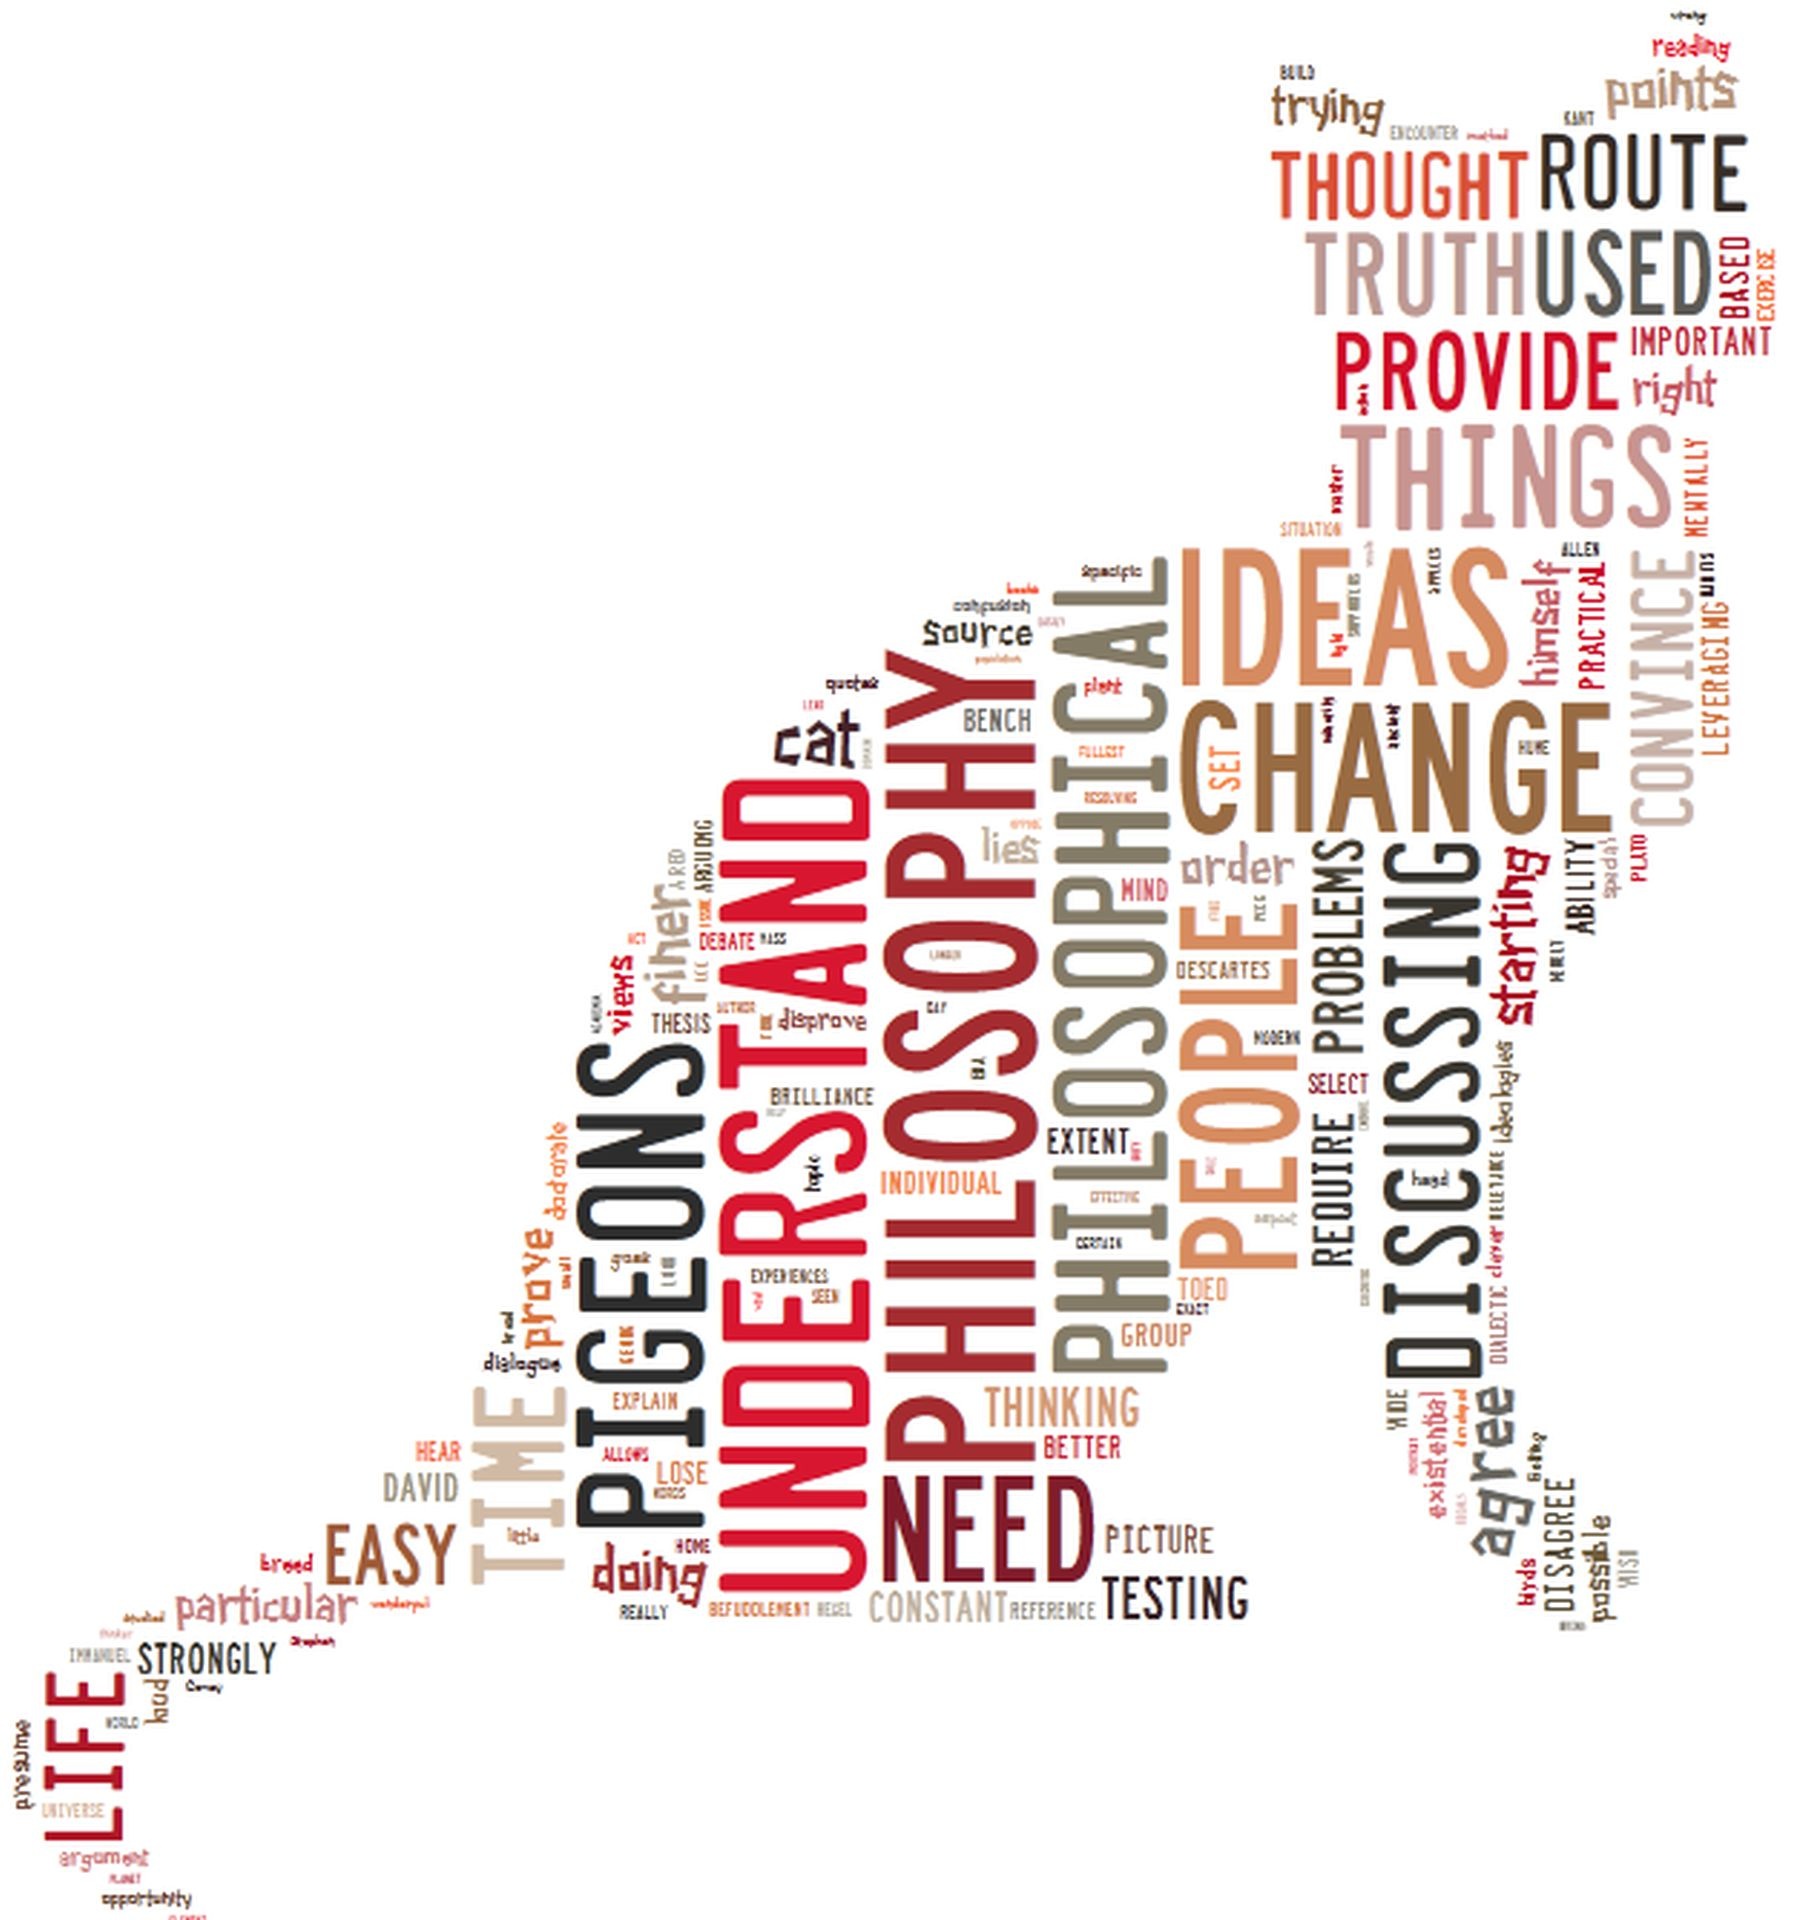
sign, line, cat, brand, product, font, philosophy, text, shape, understand